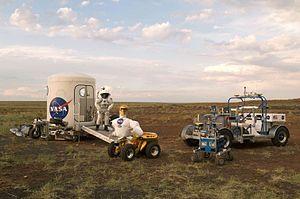
Le programme Robonaut est un programme de recherche conjoint de l'agence spatiale américaine et de l'agence de la Défense visant à mettre au point un robot humanoïde pouvant réaliser les travaux effectués normalement par les astronautes durant les sorties extravéhiculaires. Différentes variantes de robots ont été étudiées. Ils sont animés par téléprésence et disposent d'une autonomie partielle. Les mains du robot disposent de 14 degrés de liberté et ont une certaine sensibilité au toucher.